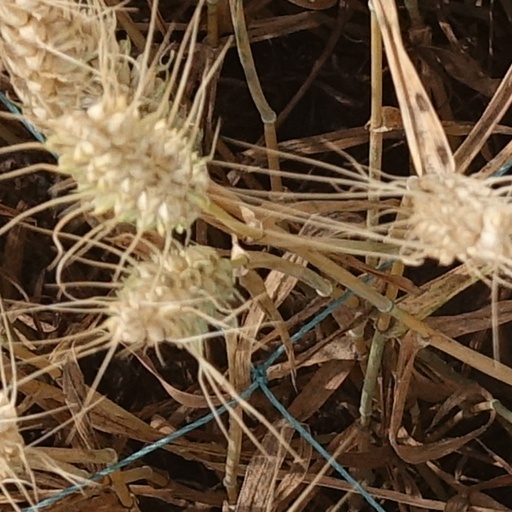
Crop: wheat